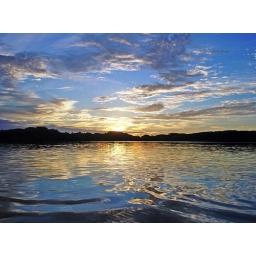
lake eedhigali , the biggest fresh water lake in Addu . the southernmost atoll in the Maldives.